Tyndall Air Force Base

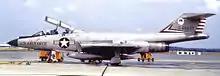

In the late 1950s into the 1960s, the base transitioned into the North American F-100 Super Sabre, F-101B, F-102A and TF-102B, F-104 Starfighter, and the F-106A and B aircraft, training interceptor pilots for ADC assignments. The base served as a stopover and refueling point for ADC aircraft deployed to Florida during the Cuban Missile Crisis, to be redeployed to other bases in the southeast shortly thereafter. The base maintained an alert facility from which the F-101 Voodoo and F-102 Delta Dagger interceptors were scrambled to intercept unknown aircraft. Tyndall shared training for the F-102 aircraft with Perrin AFB, Texas, until Perrin's closure in mid-1971.